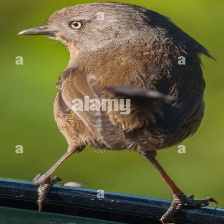
Species: WRENTIT
Scientific name: CHAMAEA FASCIATA